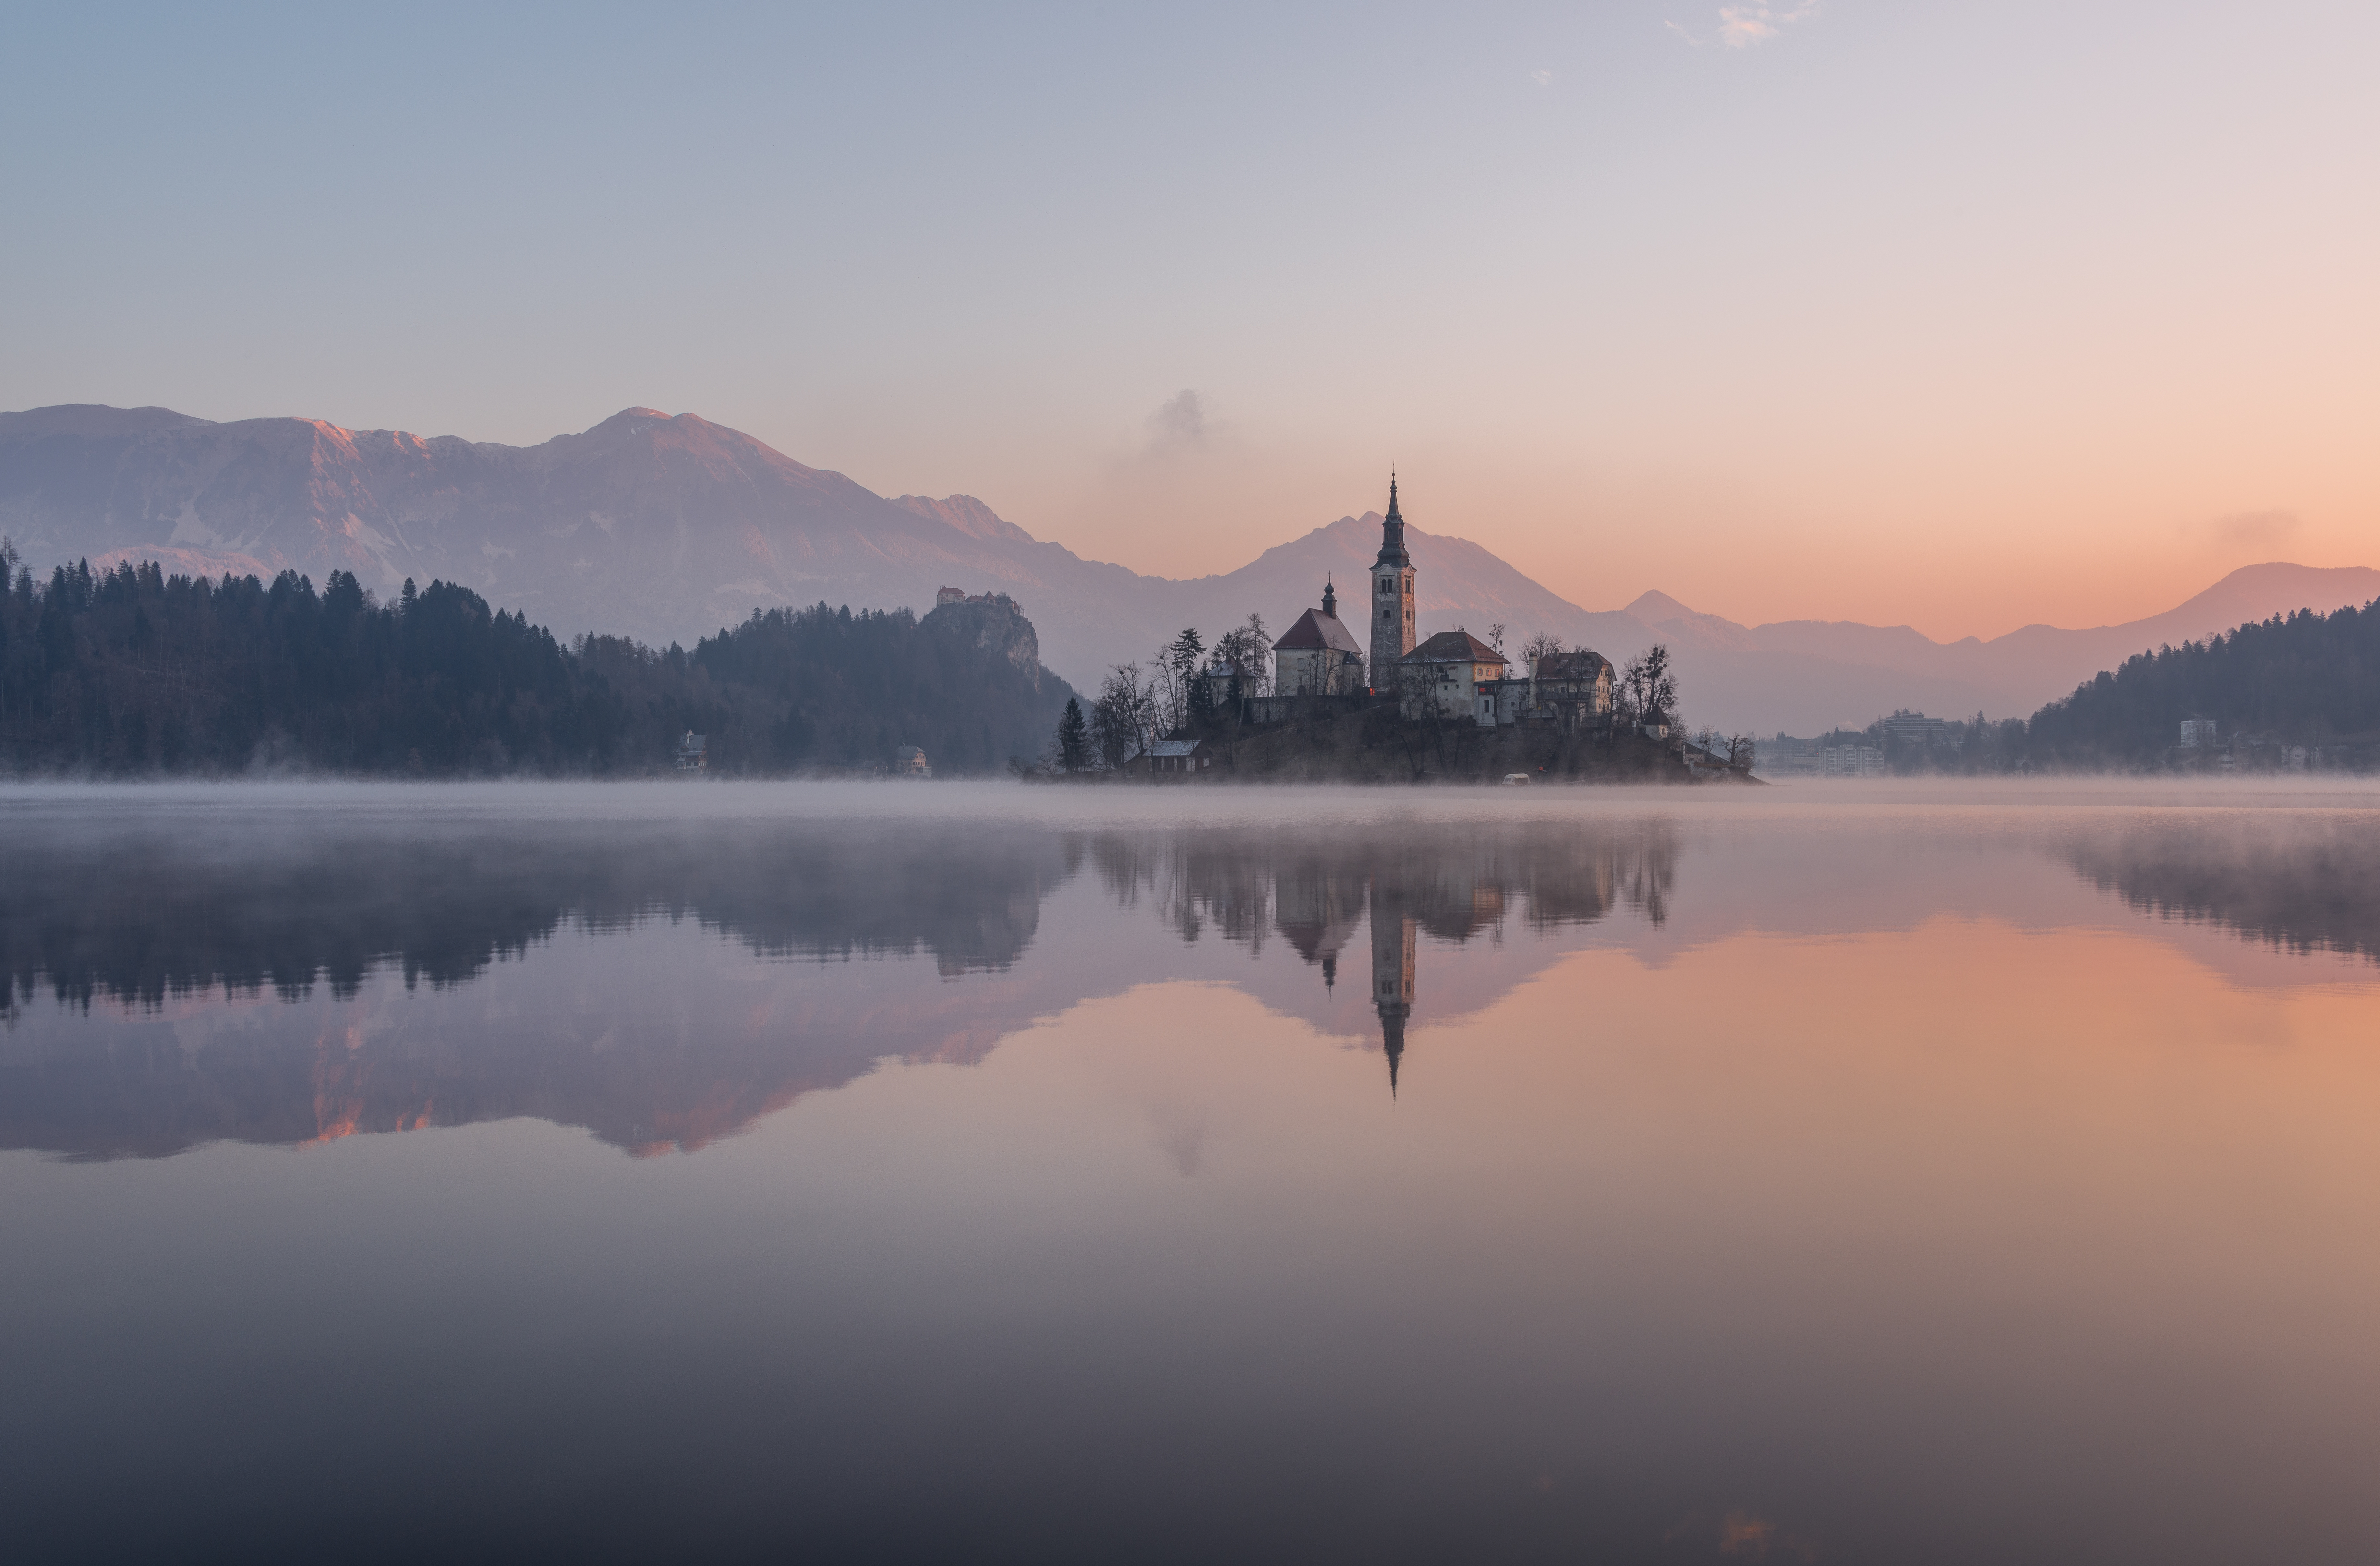
sea, water, nature, horizon, mountain, cloud, fog, sunrise, sunset, mist, sunlight, morning, lake, dawn, river, dusk, evening, reflection, reservoir, body of water, loch, atmospheric phenomenon